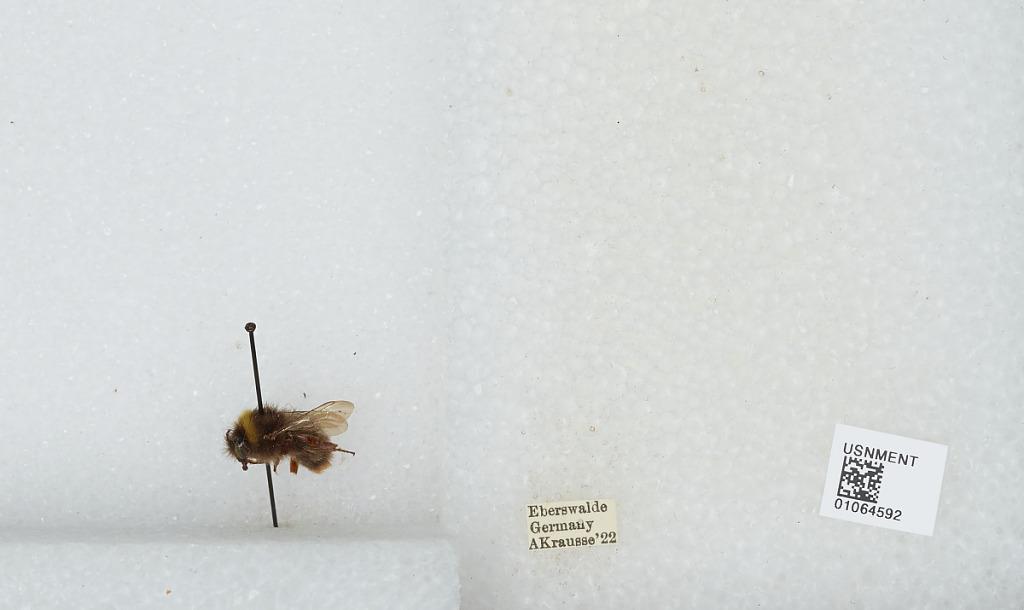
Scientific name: Bombus sp.
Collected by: A. Krausse
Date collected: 1922--
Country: Germany
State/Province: Brandenburg
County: Barnim
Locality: Eberswalde
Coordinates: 52.8356, 13.8182